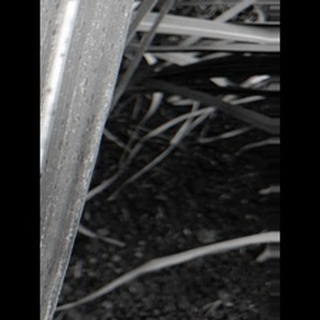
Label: sugarcane_rust